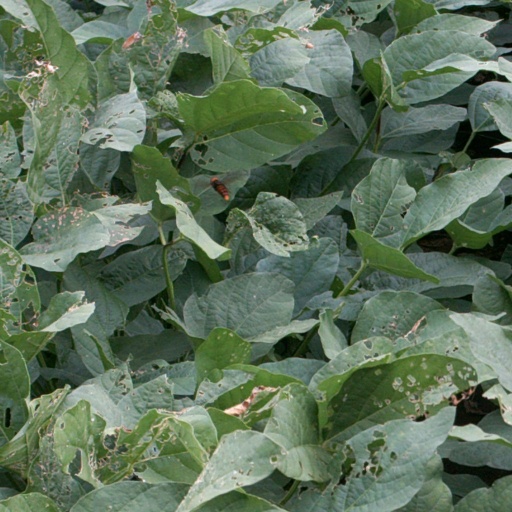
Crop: soybean